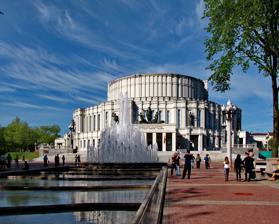
Building: National Opera and Ballet of Belarus
Country: Belarus
Year built: 1939
Theatre in Minsk, Belarus The Opera and Ballet Theatre in Minsk The National Academic Grand Opera and Ballet Theatre of the Republic of Belarus ( Belarusian : Нацыянальны акадэмічны Вялікі тэатр оперы і балета , romanized : Nacyjanalny akademičny Bialiki teatr opery i baleta ) is located in a park in the Trinity Hill district of Minsk . Local people call it the "Opierny Teatr" (Belarusian) or the "Opera and Ballet Theatre". While the theatre opened on 15 May 1933, in the beginning, it did not have its own performance venue. Until 1938, the troupe performed at the Belarusian Drama Theatre building. History The first permanent theatre was founded in Belarus in 1933 based on the Belarusian Opera and ballet school; the founder of the studio was a famous Russian Opera singer Anton Bonachich (Belarusian: Anton Bonatschitsch) ( ru: Антон Петрович Боначич ). Shortly after, Bonachich died in 1933. The current theatre's building was opened in 1939. It was designed by the Belarusian architect from Leningrad, Iosif Langbard , whose original design was only partially implemented; some design details were omitted for financial reasons. The theatre has reliefs done by Zair Azgur . Bizet's Carmen opened the theatre on 25 May 1933 with the title role being sung by Larisa Aleksandrovskaya. Several professional soloists and dancers were added to the troupe in the first few years at this location. Swan Lake , performed by K. Muller, was the first show on the stage of the new theatre. By 1940, Grand was added to the theatre's name to indicate its expansion. The performances by the theatre company during the "Decade of Belarusian Art" in Moscow in June 1940 was a great success which included the first Belarusian ballet, The Nightingale composed by Mikhail Kroshner, as well as other national operas such as "In the Dense Forest of Palesse", "The Flower of Fortune", and the second version of "Mikhas Podgorny". Performances continued during the war in Nizhny Novgorod , then known as Gorky until the liberation of Minsk in 1944; after that performances took place in Kovrov . Enrichment of post World War 2 repertoire and expansion During this time the repertoire was greatly enriched. The most famous operas staged in this theatre include Boris Godunov by Modest Mussorgsky , Otello and Don Carlo by Giuseppe Verdi , Jacques Offenbach 's The Tales of Hoffmann , Sadko and The Golden Cockerel by Nikolai Rimsky-Korsakov , and Lohengrin by Richard Wagner . Socialist realist operas by Belarusian composers such as Yuri Semenyako, Yevgeny Glebov ( Your Spring , 1963) and Heinrich Wagner were included. Among the most notable composers has been Kulikovich Shcheglov, who like some of the writers went into exile after the war. Others include Yevgeny Glebov, composer of the opera Your Spring (1963) and the ballet Alpine Ballad (1967), ..." In 1967, the theatre was awarded the title of Academic for its status in the progression of the performing arts. In 1996 the State Theater was divided into two independent theatres: the National Academic Grand Ballet Theatre of the Republic of Belarus and the National Academic Opera Theatre of Belarus, but in 2008 they once again combined to become the present name, National Academic Grand Opera and Ballet Theatre of the Republic of Belarus. The building was renovated and it reopened in 2009. Many sculptures were added around the theatre, its stage was slightly moved and audience space expanded. The most up-to-date lighting and motion equipment were added while adhering to the original design. The ballet company is considered one of the foremost companies in the world. The theatre today Works by Belarus composers in the company's repertoire today include Dmitry Smolsky 's The Grey Legend (Russian «Седая легенда» 1978). References